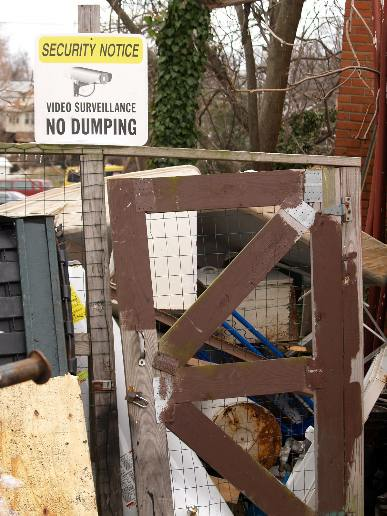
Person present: No